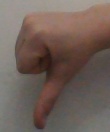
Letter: waw